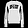
Label: Pullover